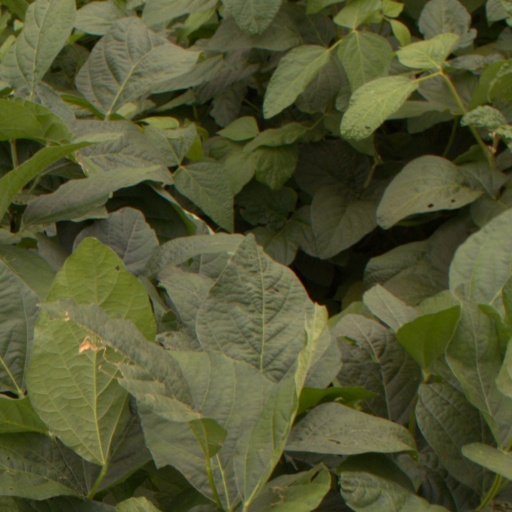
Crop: soybean